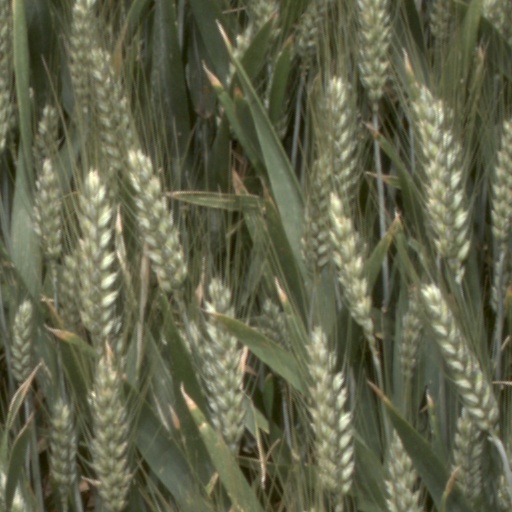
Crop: wheat